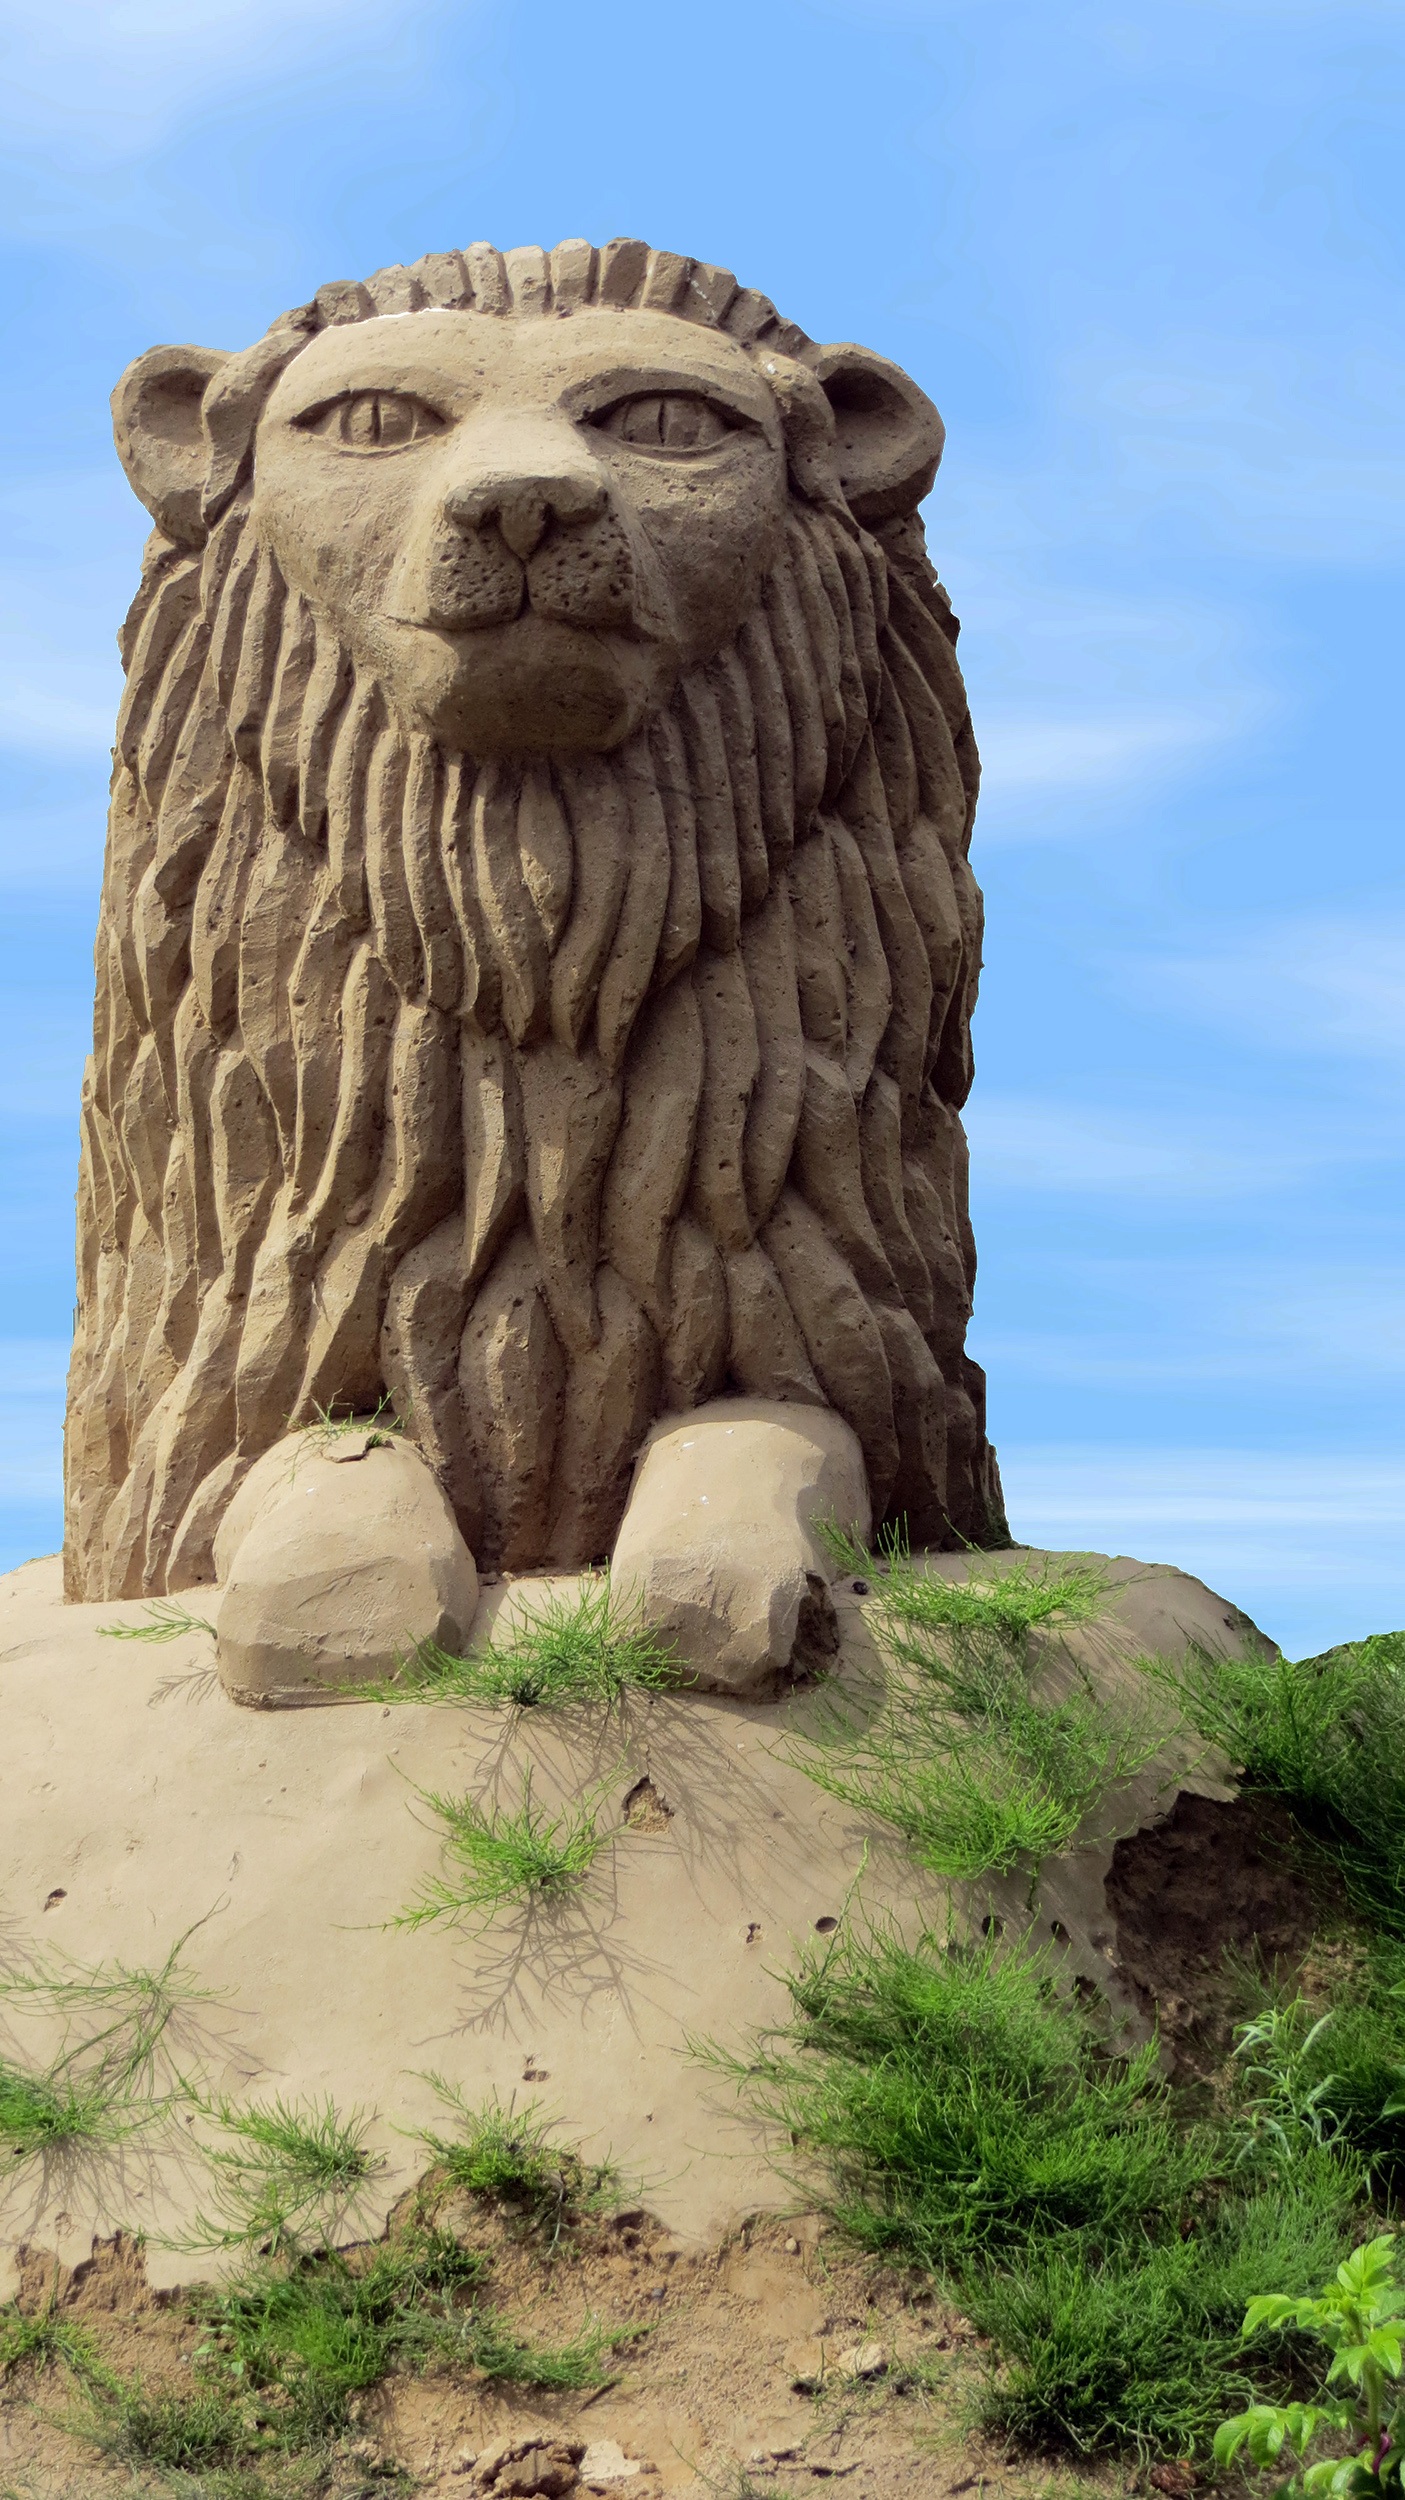
sand, rock, statue, lion, material, artwork, sculpture, art, temple, carving, sand sculpture, sand picture, sandworld, ancient history